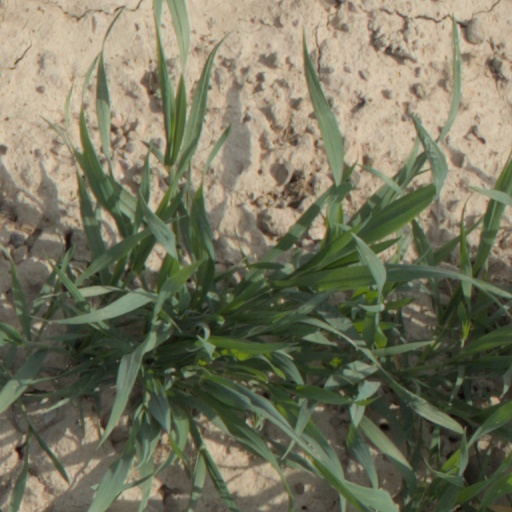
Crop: wheat